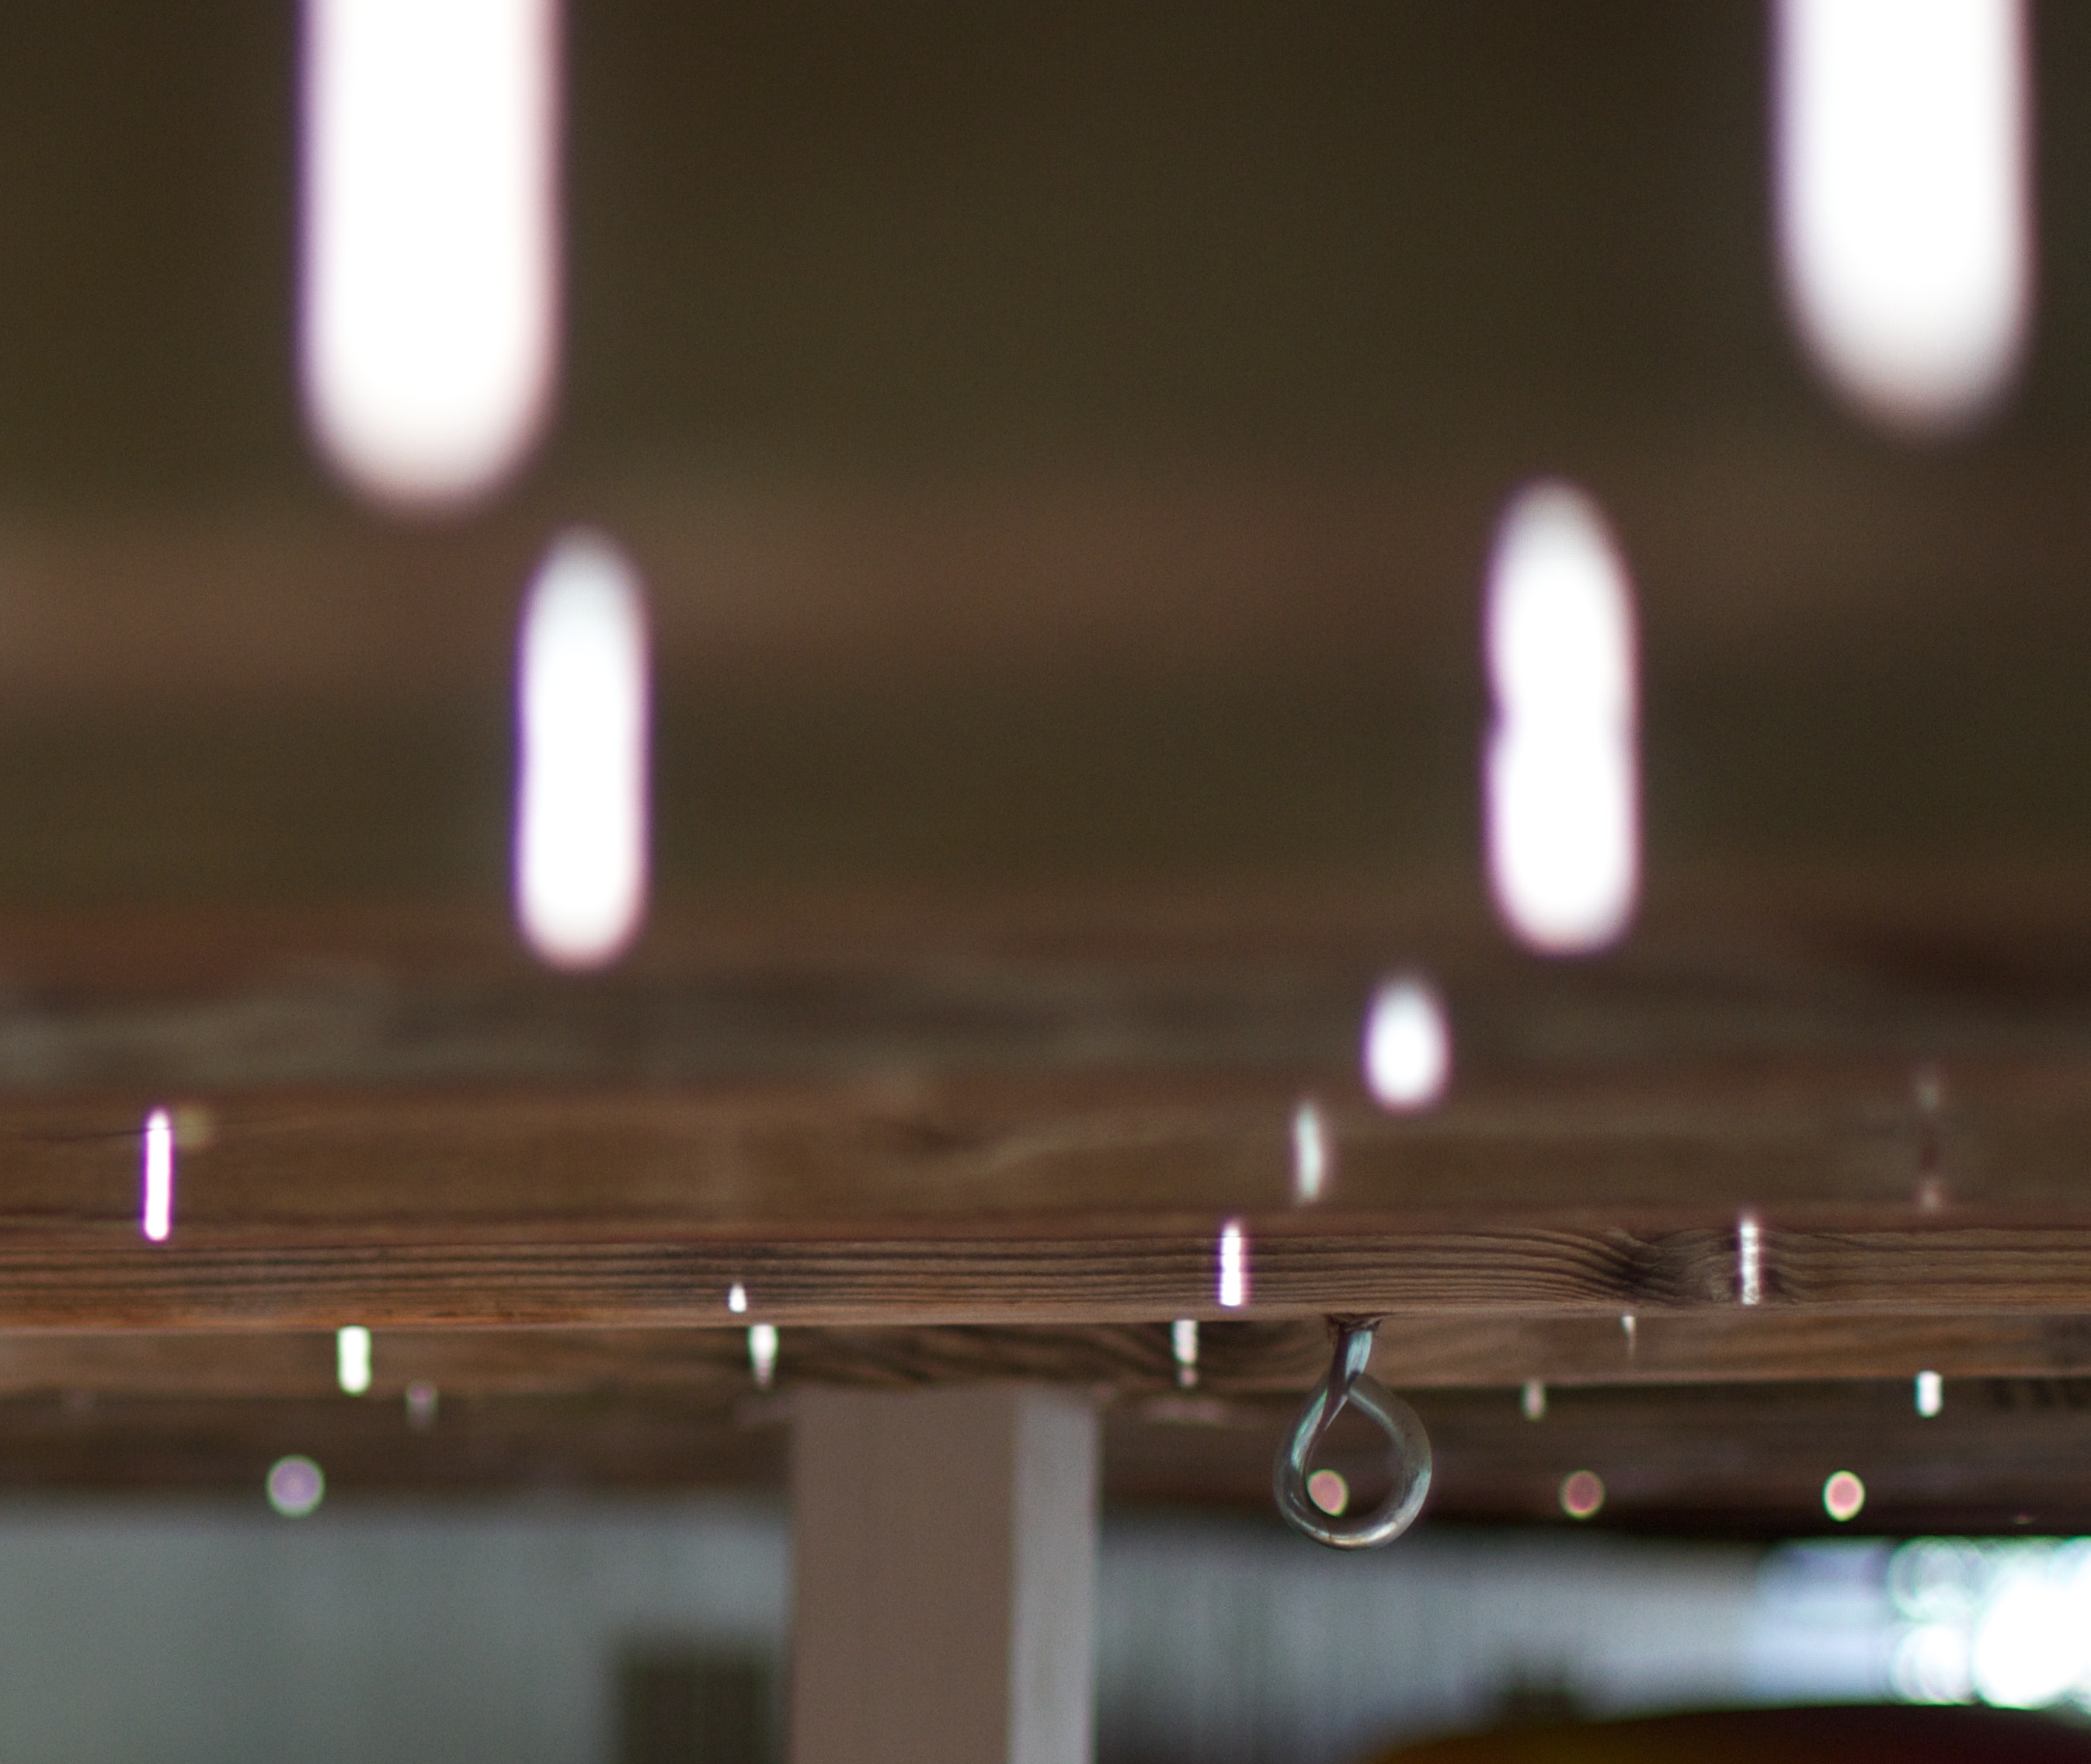
light, glass, lighting, bokek